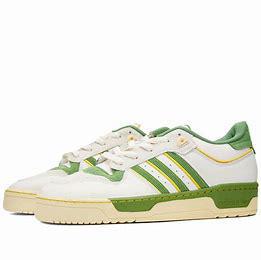
Brand: Adidas
Model: Rivalry